SEAT

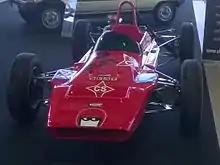
SEAT Formula 1430

In 2002, SEAT announced a one-make championship for the new SEAT León Cupra R, the SEAT León Supercopa.